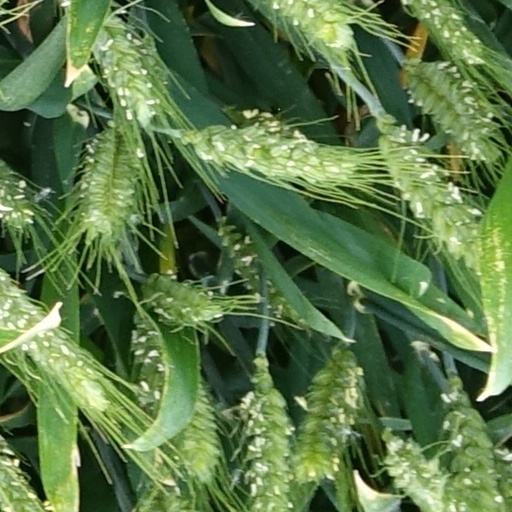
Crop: wheat